New Zealand in the Vietnam War

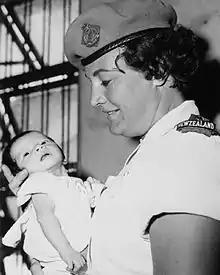
Sister Pamela Jean Miley at 1st Australian Field Hospital in Vung Tau, 1969–1970

On 6 May 1971 Victor 5 was replaced by Victor 6 and on 22 May 2 RAR was replaced by 4 RAR. The final and sole New Zealand infantry company was integrated with B, C, and D companies of 4 RAR to become 4 RAR/NZ (ANZAC) for the second time. This would be the final ANZAC Battalion before Australian and New Zealand combat troops were withdrawn in December 1971. The 2IC for the final ANZAC Battalion rotation was RNZIR Major Donald Stuart McIver.